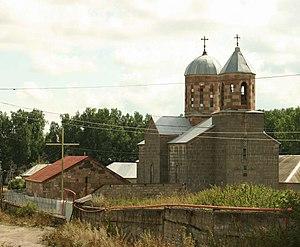
Tsalka est une petite ville du sud de la Géorgie, dans la région de Basse Kartlie.